Chris Dyson (architect)

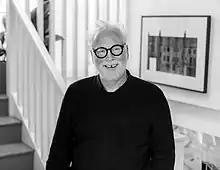

Chris Dyson (born 6 October 1964) is an English architect. He established Chris Dyson Architects. in 2003. He is known for residential conservation architecture.